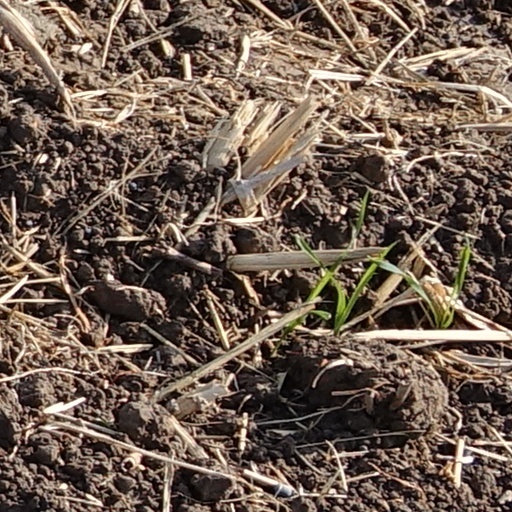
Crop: wheat